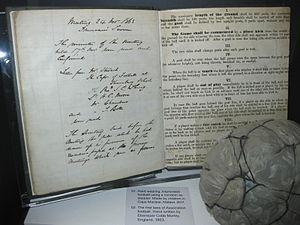
Les lois du jeu, ou lois du football, sont les règles du football régies par l'International Football Association Board, un organisme indépendant composé des quatre fédérations du Royaume-Uni ainsi que de la Fédération internationale de football association, à parité de voix, et qui veille à leur application uniforme dans le monde lors des différentes compétitions. Depuis l'origine elles comprennent les mêmes 17 lois. Des annexes s'étaient rajoutées au fil du temps, mais elles sont intégrées dans diverses parties des 17 lois en 2017.